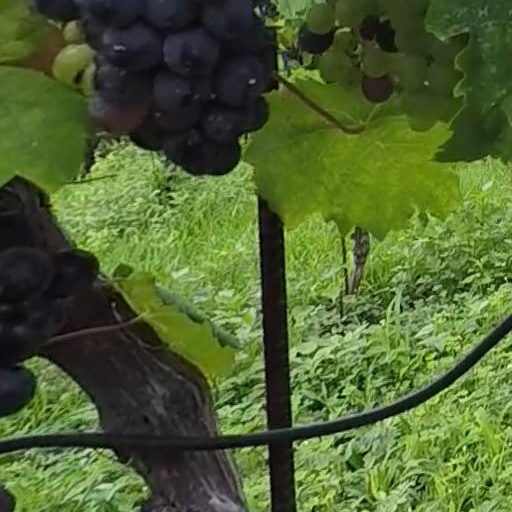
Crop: grape